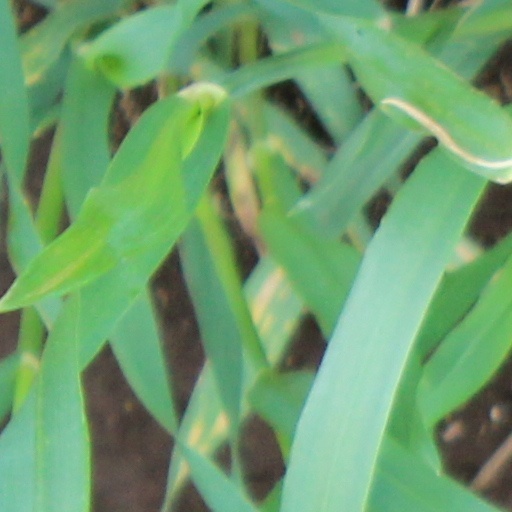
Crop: wheat